Lüdagun
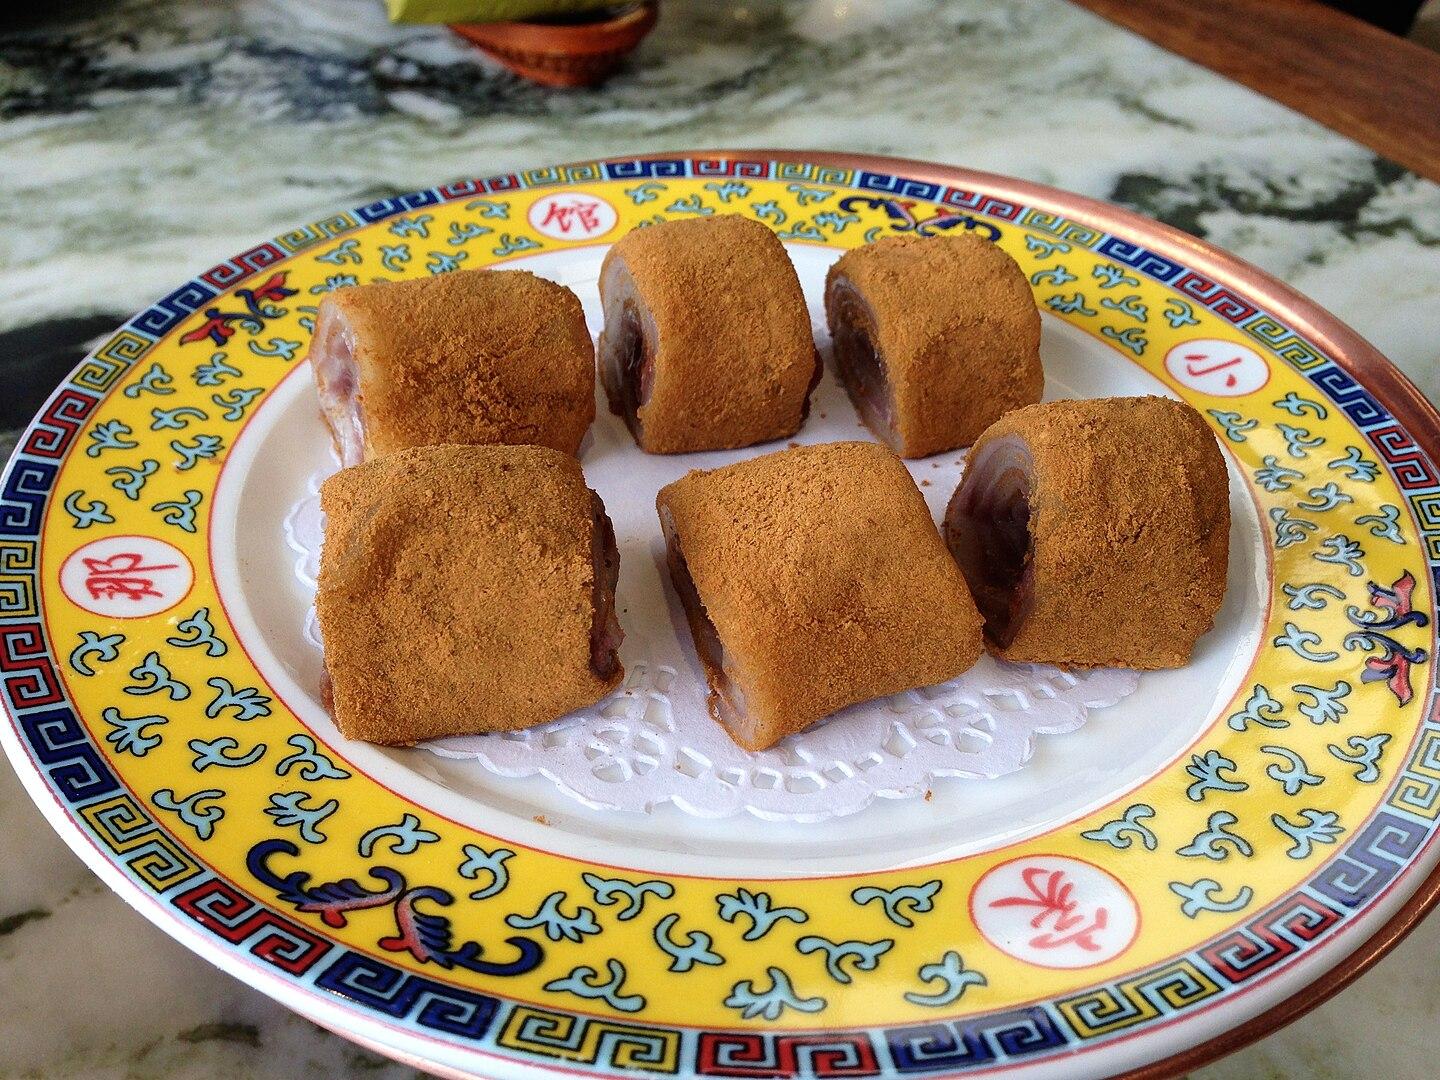
Also known as:
it - Italian: Ludagun
ru - Russian: Лудагунь
uz - Uzbek: Ludagun
zh - Chinese: 驴打滚
Category: pastry (sticky rice)
Cuisine: Chinese
Associated cuisines: Manchu
Area: Beijing
Countries: China
Region: Eastern Asia, , , ,
The dish is made with sticky rice and red bean paste, with yellow soybean flour sprinkled on top.